History of Cheshire

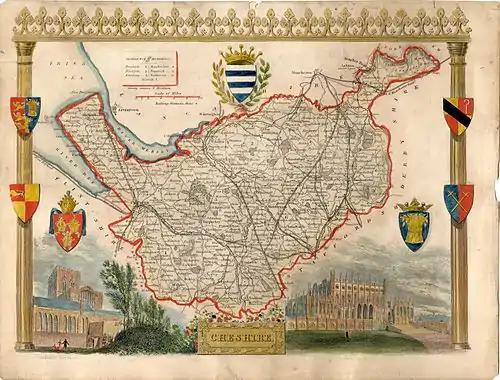
A map of Cheshire, dated 1923, showing the county's full historical extent before areas were lost to the new metropolitan counties in 1974

In 1874, John Brunner and Ludwig Mond founded Brunner Mond in Winnington near Northwich and started manufacturing soda ash using the Solvay ammonia-soda process. This process used salt as a main raw material. The chemical industry used the subsided land for the disposal of waste from the manufacture of soda-ash. The waste was transported through a network of cranes and rails to the produce "limebeds". This was a dangerous alkaline substance and caused the landscape to be abandoned as unusable.